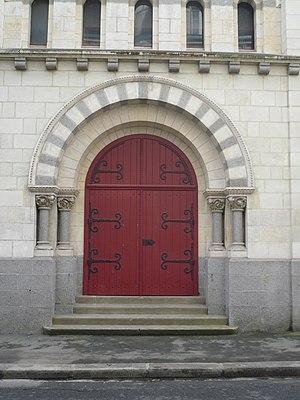
Porte d'une ancienne chapelle de la rue de Paris à Rennes, Bretagne, France.
Le Cercle Paul Bert est une association loi de 1901 qui propose des nombreuses activités sportives, culturelles et de loisir sur Rennes. Elle regroupe plus de 12 000 adhérents à travers 110 activités. L'association se revendique comme étant la plus grande association associée à la Ligue de l'enseignement.